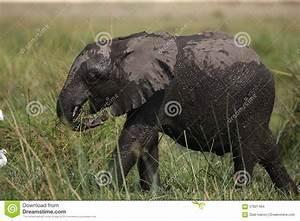
elephant